Hagar

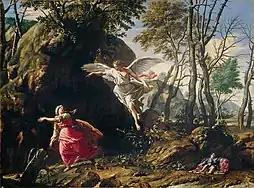
Hagar and the Angel in the Wilderness, by Francesco Cozza

Rabbinical commentators asserted that Hagar was Pharaoh's daughter. The midrash Genesis Rabbah states it was when Sarah was in Pharaoh's harem that he gave her his daughter Hagar as servant, saying: "It is better that my daughter should be a servant in the house of such a woman than mistress in another house." Sarah treated Hagar well, and induced women who came to visit her to also visit Hagar. Hagar, when pregnant by Abraham, however, began to act superciliously toward Sarah, provoking the latter to treat her harshly, to impose heavy work upon her, and even to strike her (ib. 16:9).